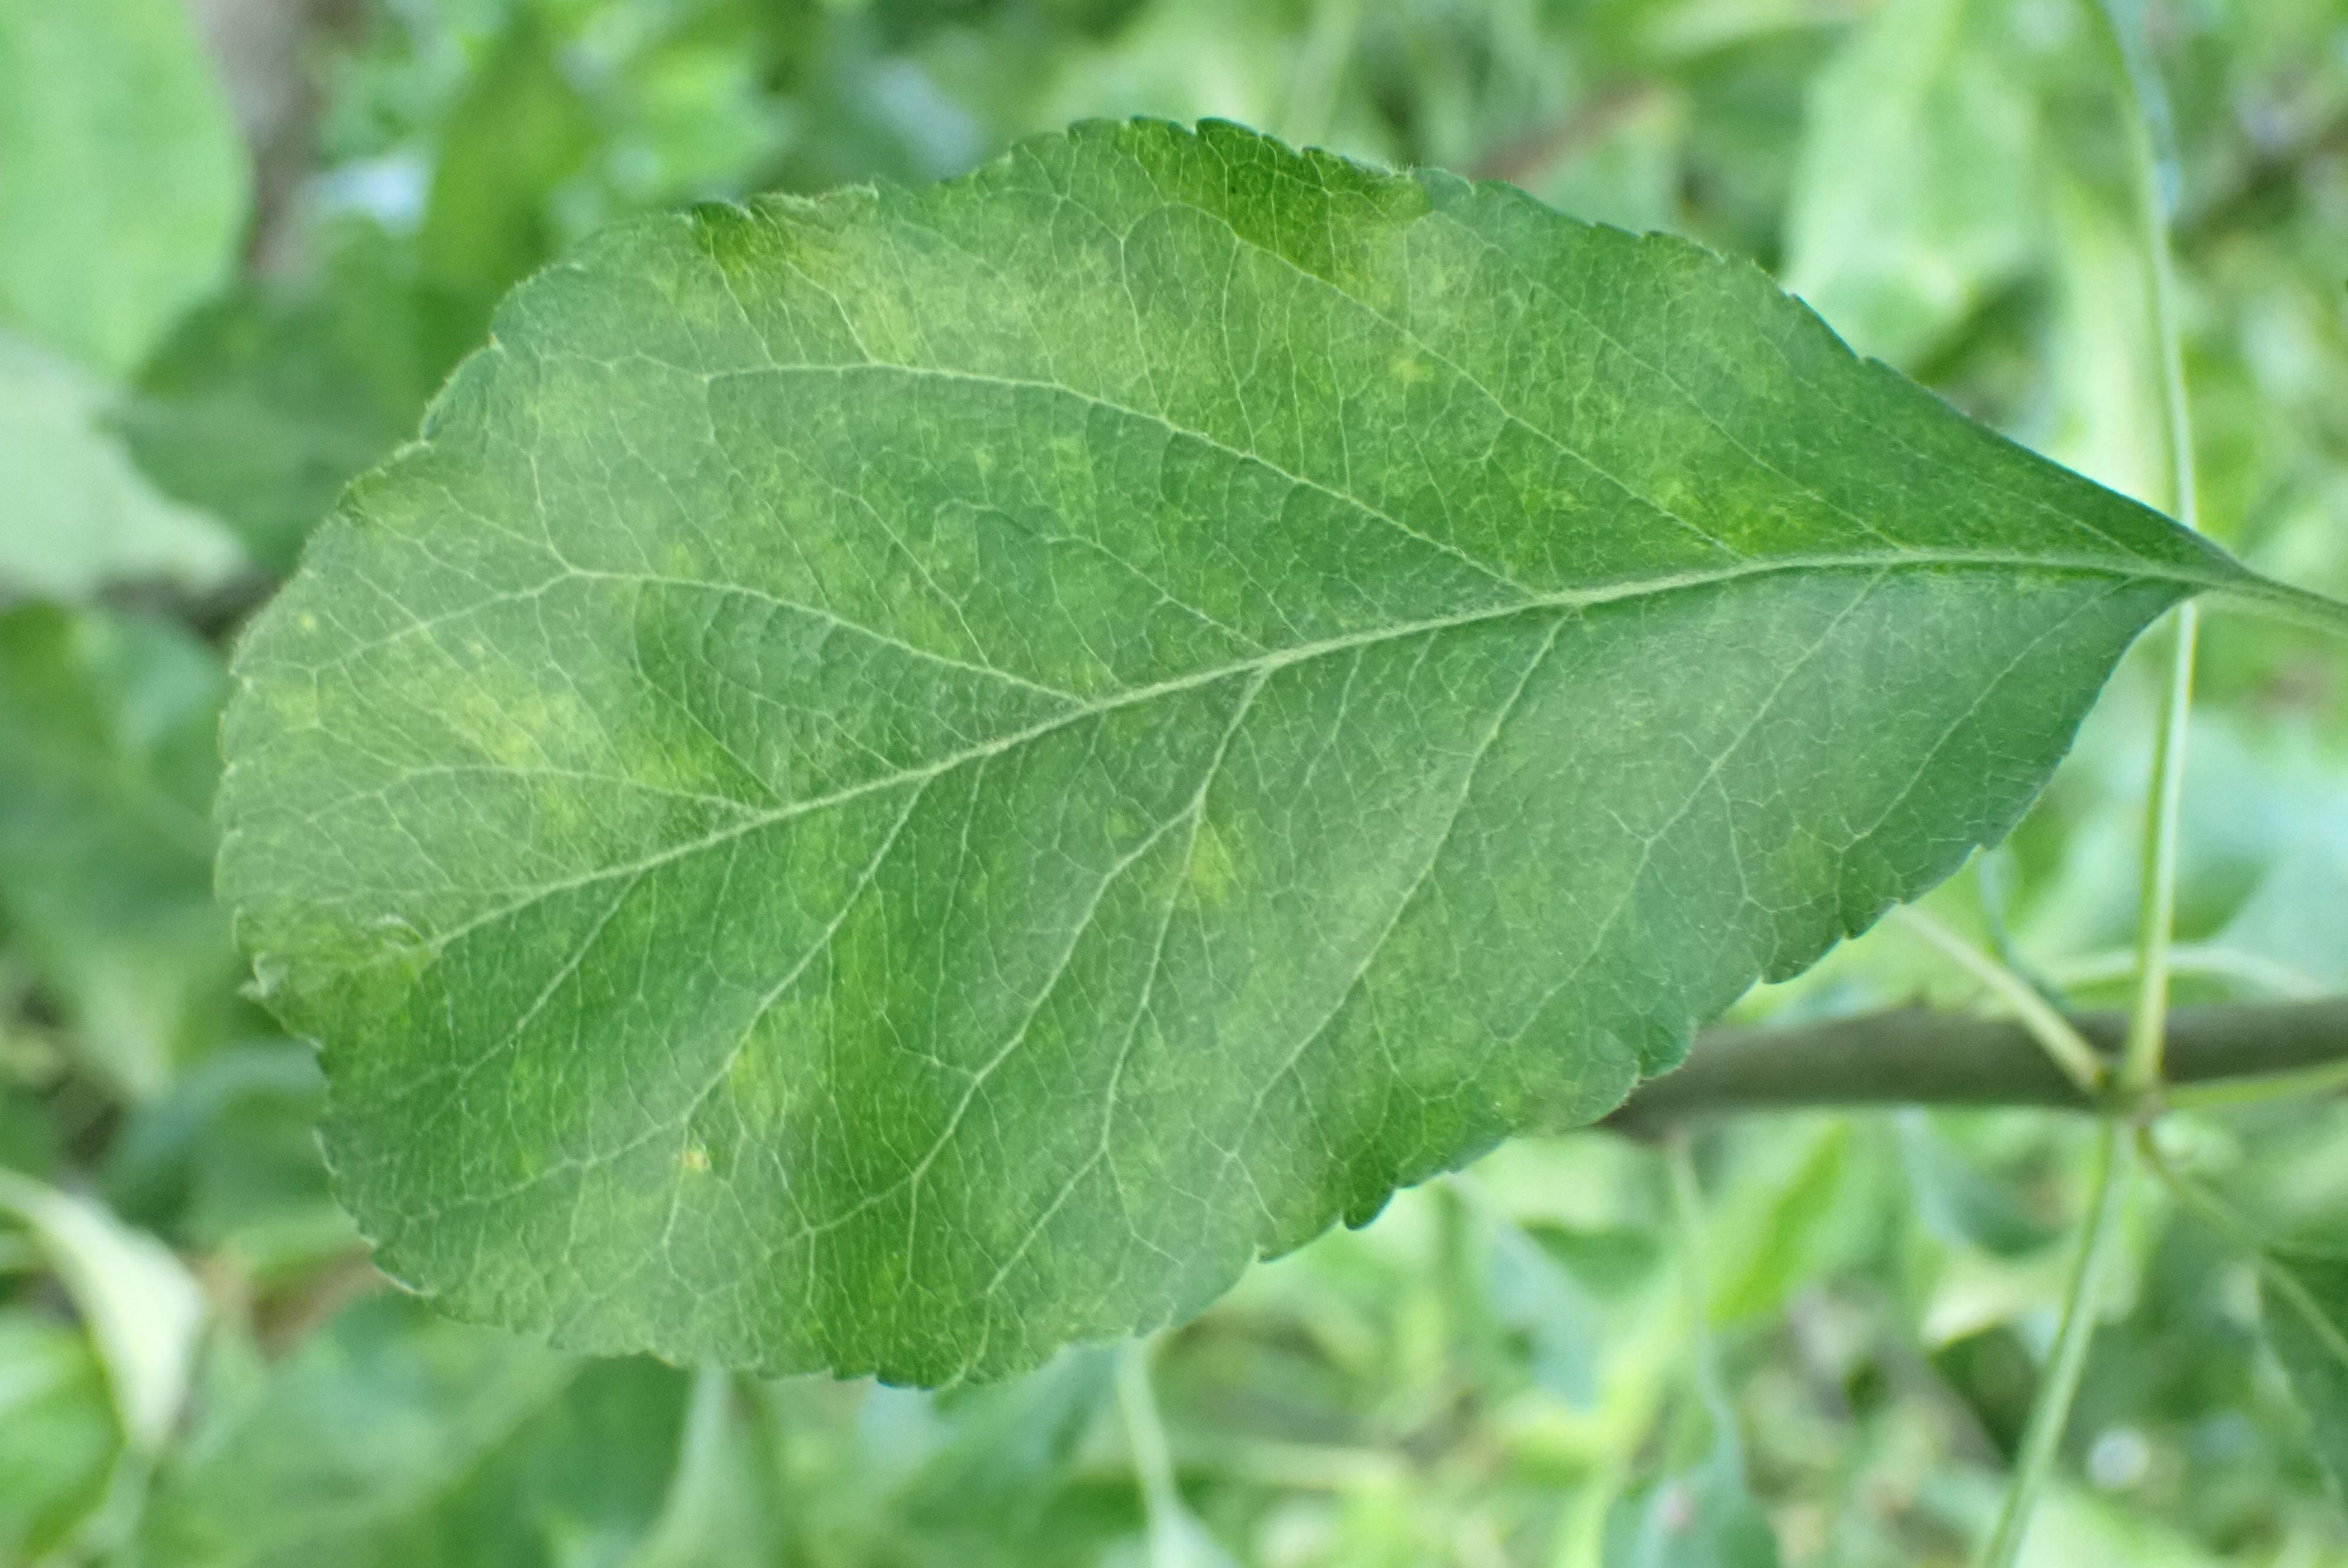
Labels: scab